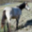
Label: horse